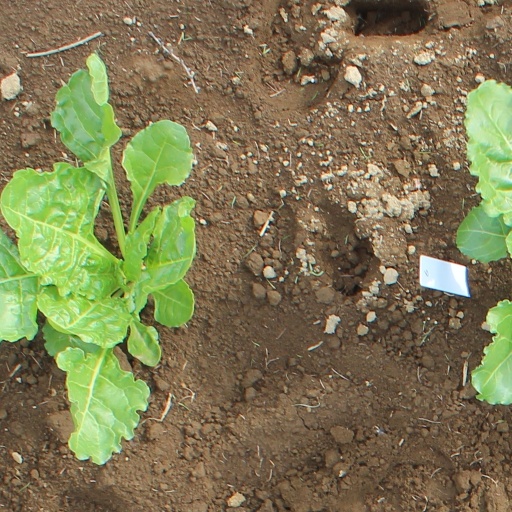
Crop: sugar beet